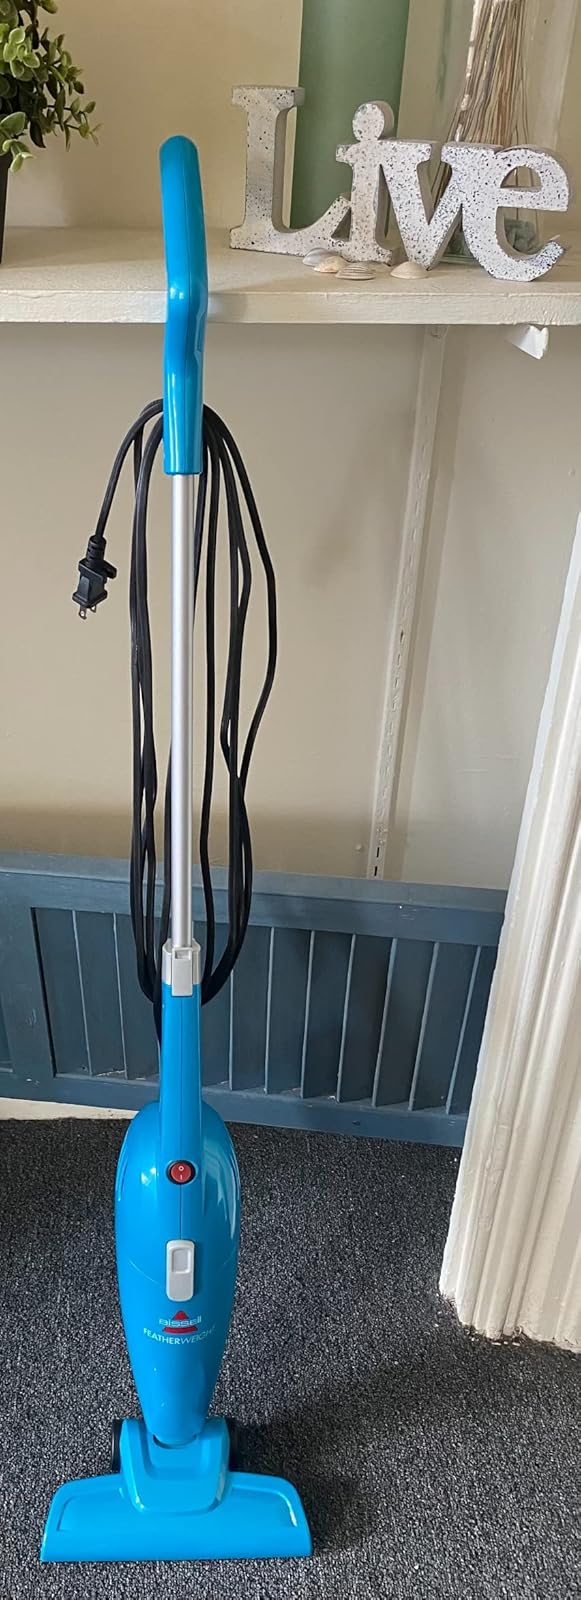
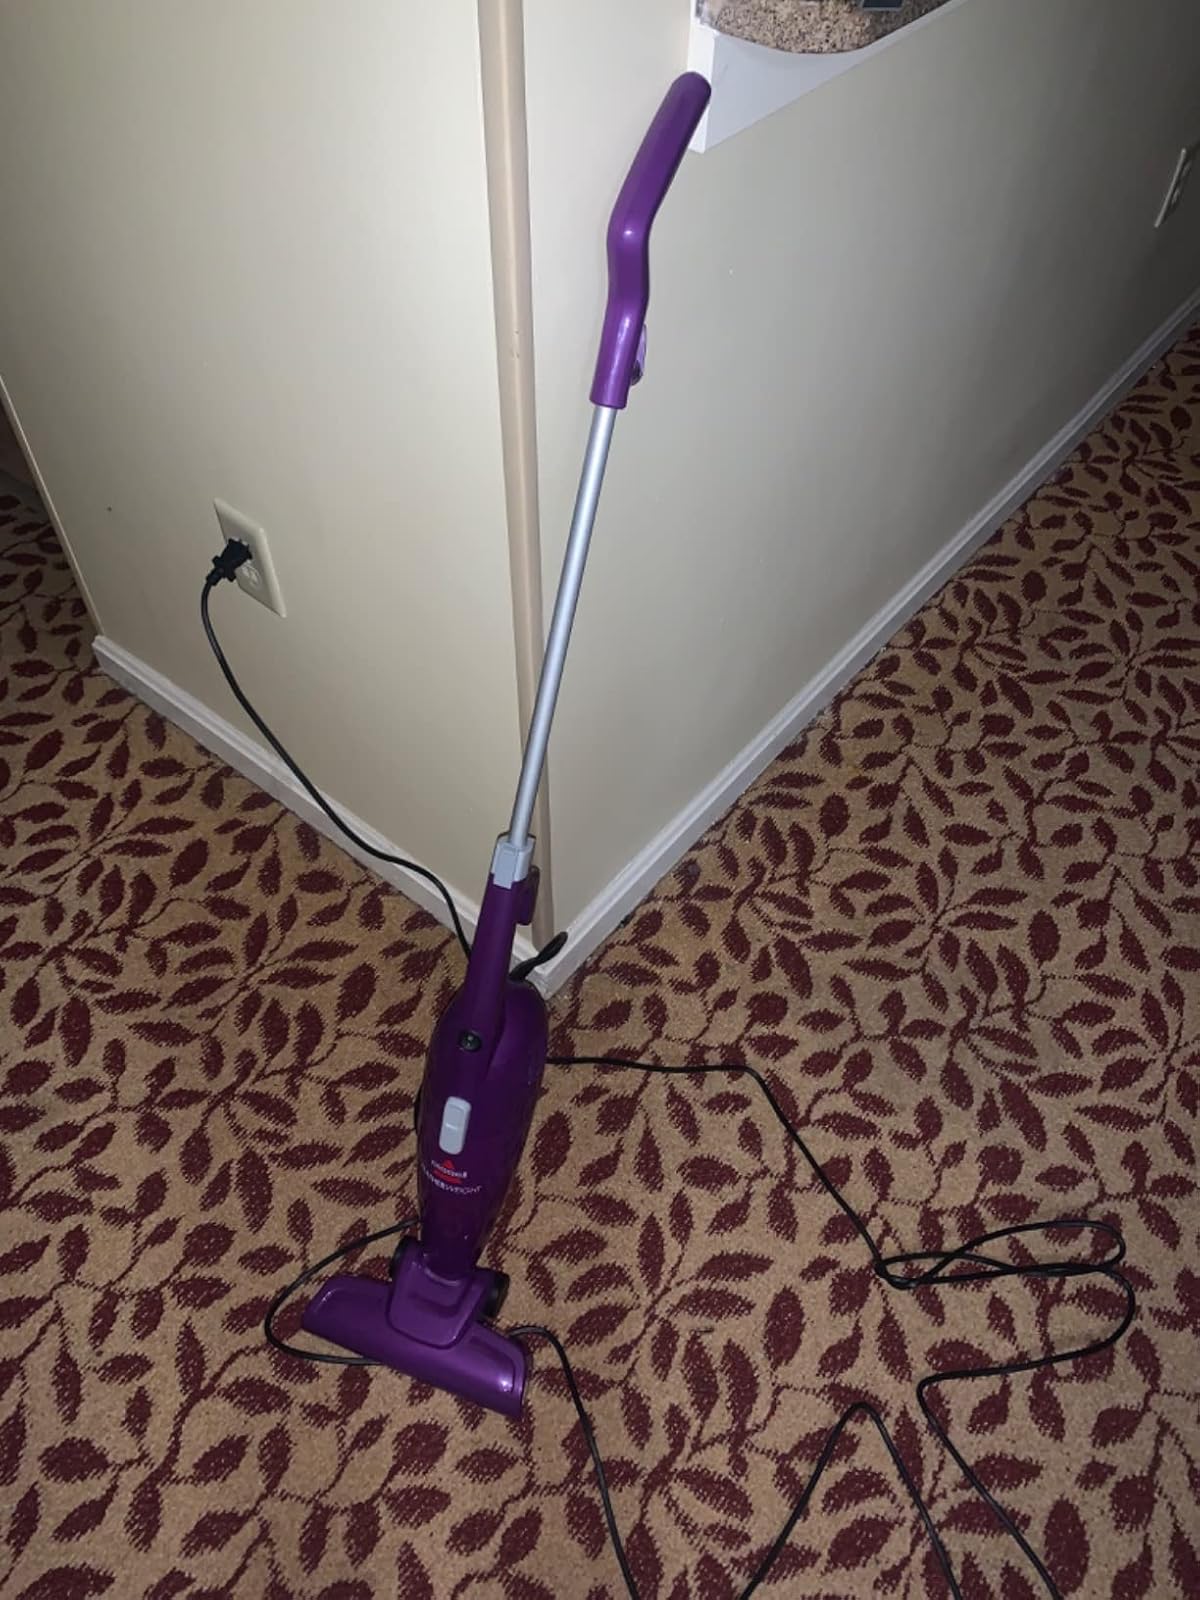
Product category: items_vacuum
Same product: no